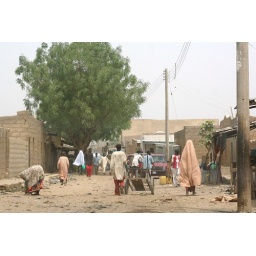
view from car of community road in kano -- this would qualify as not very crowded at all!